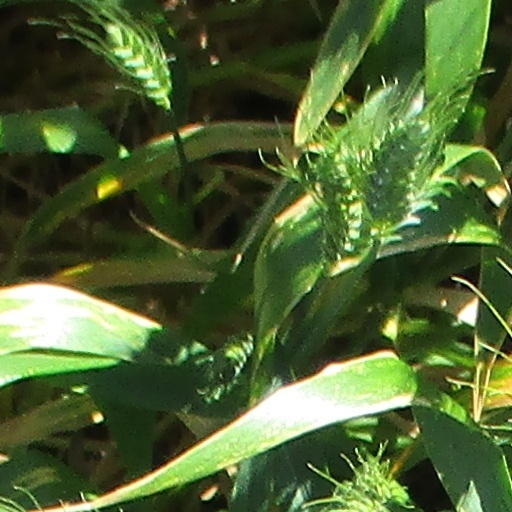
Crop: wheat